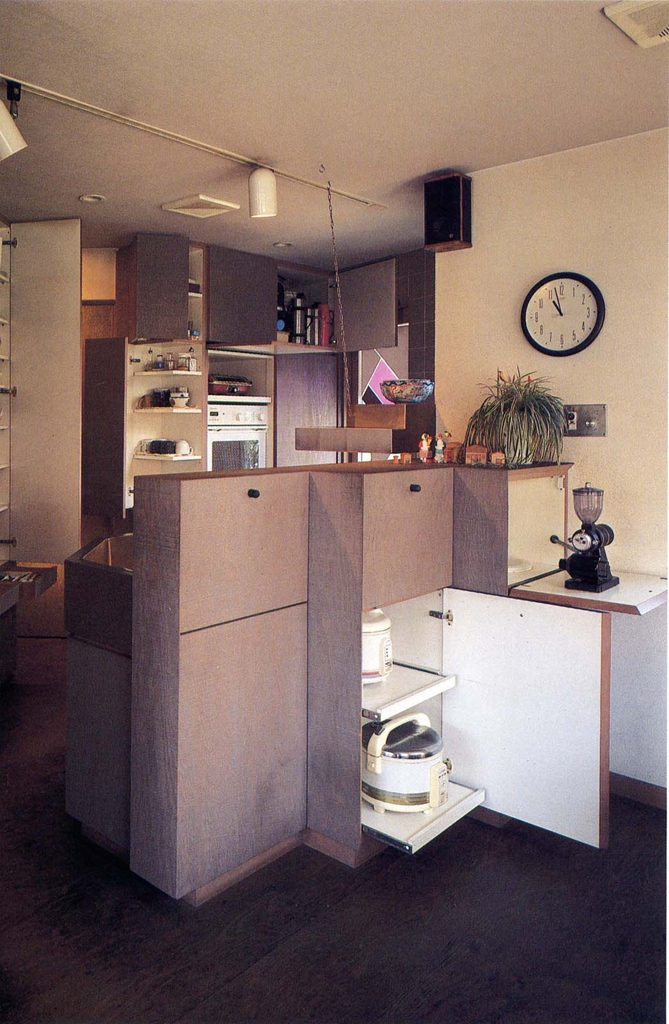
Room type: dining_room